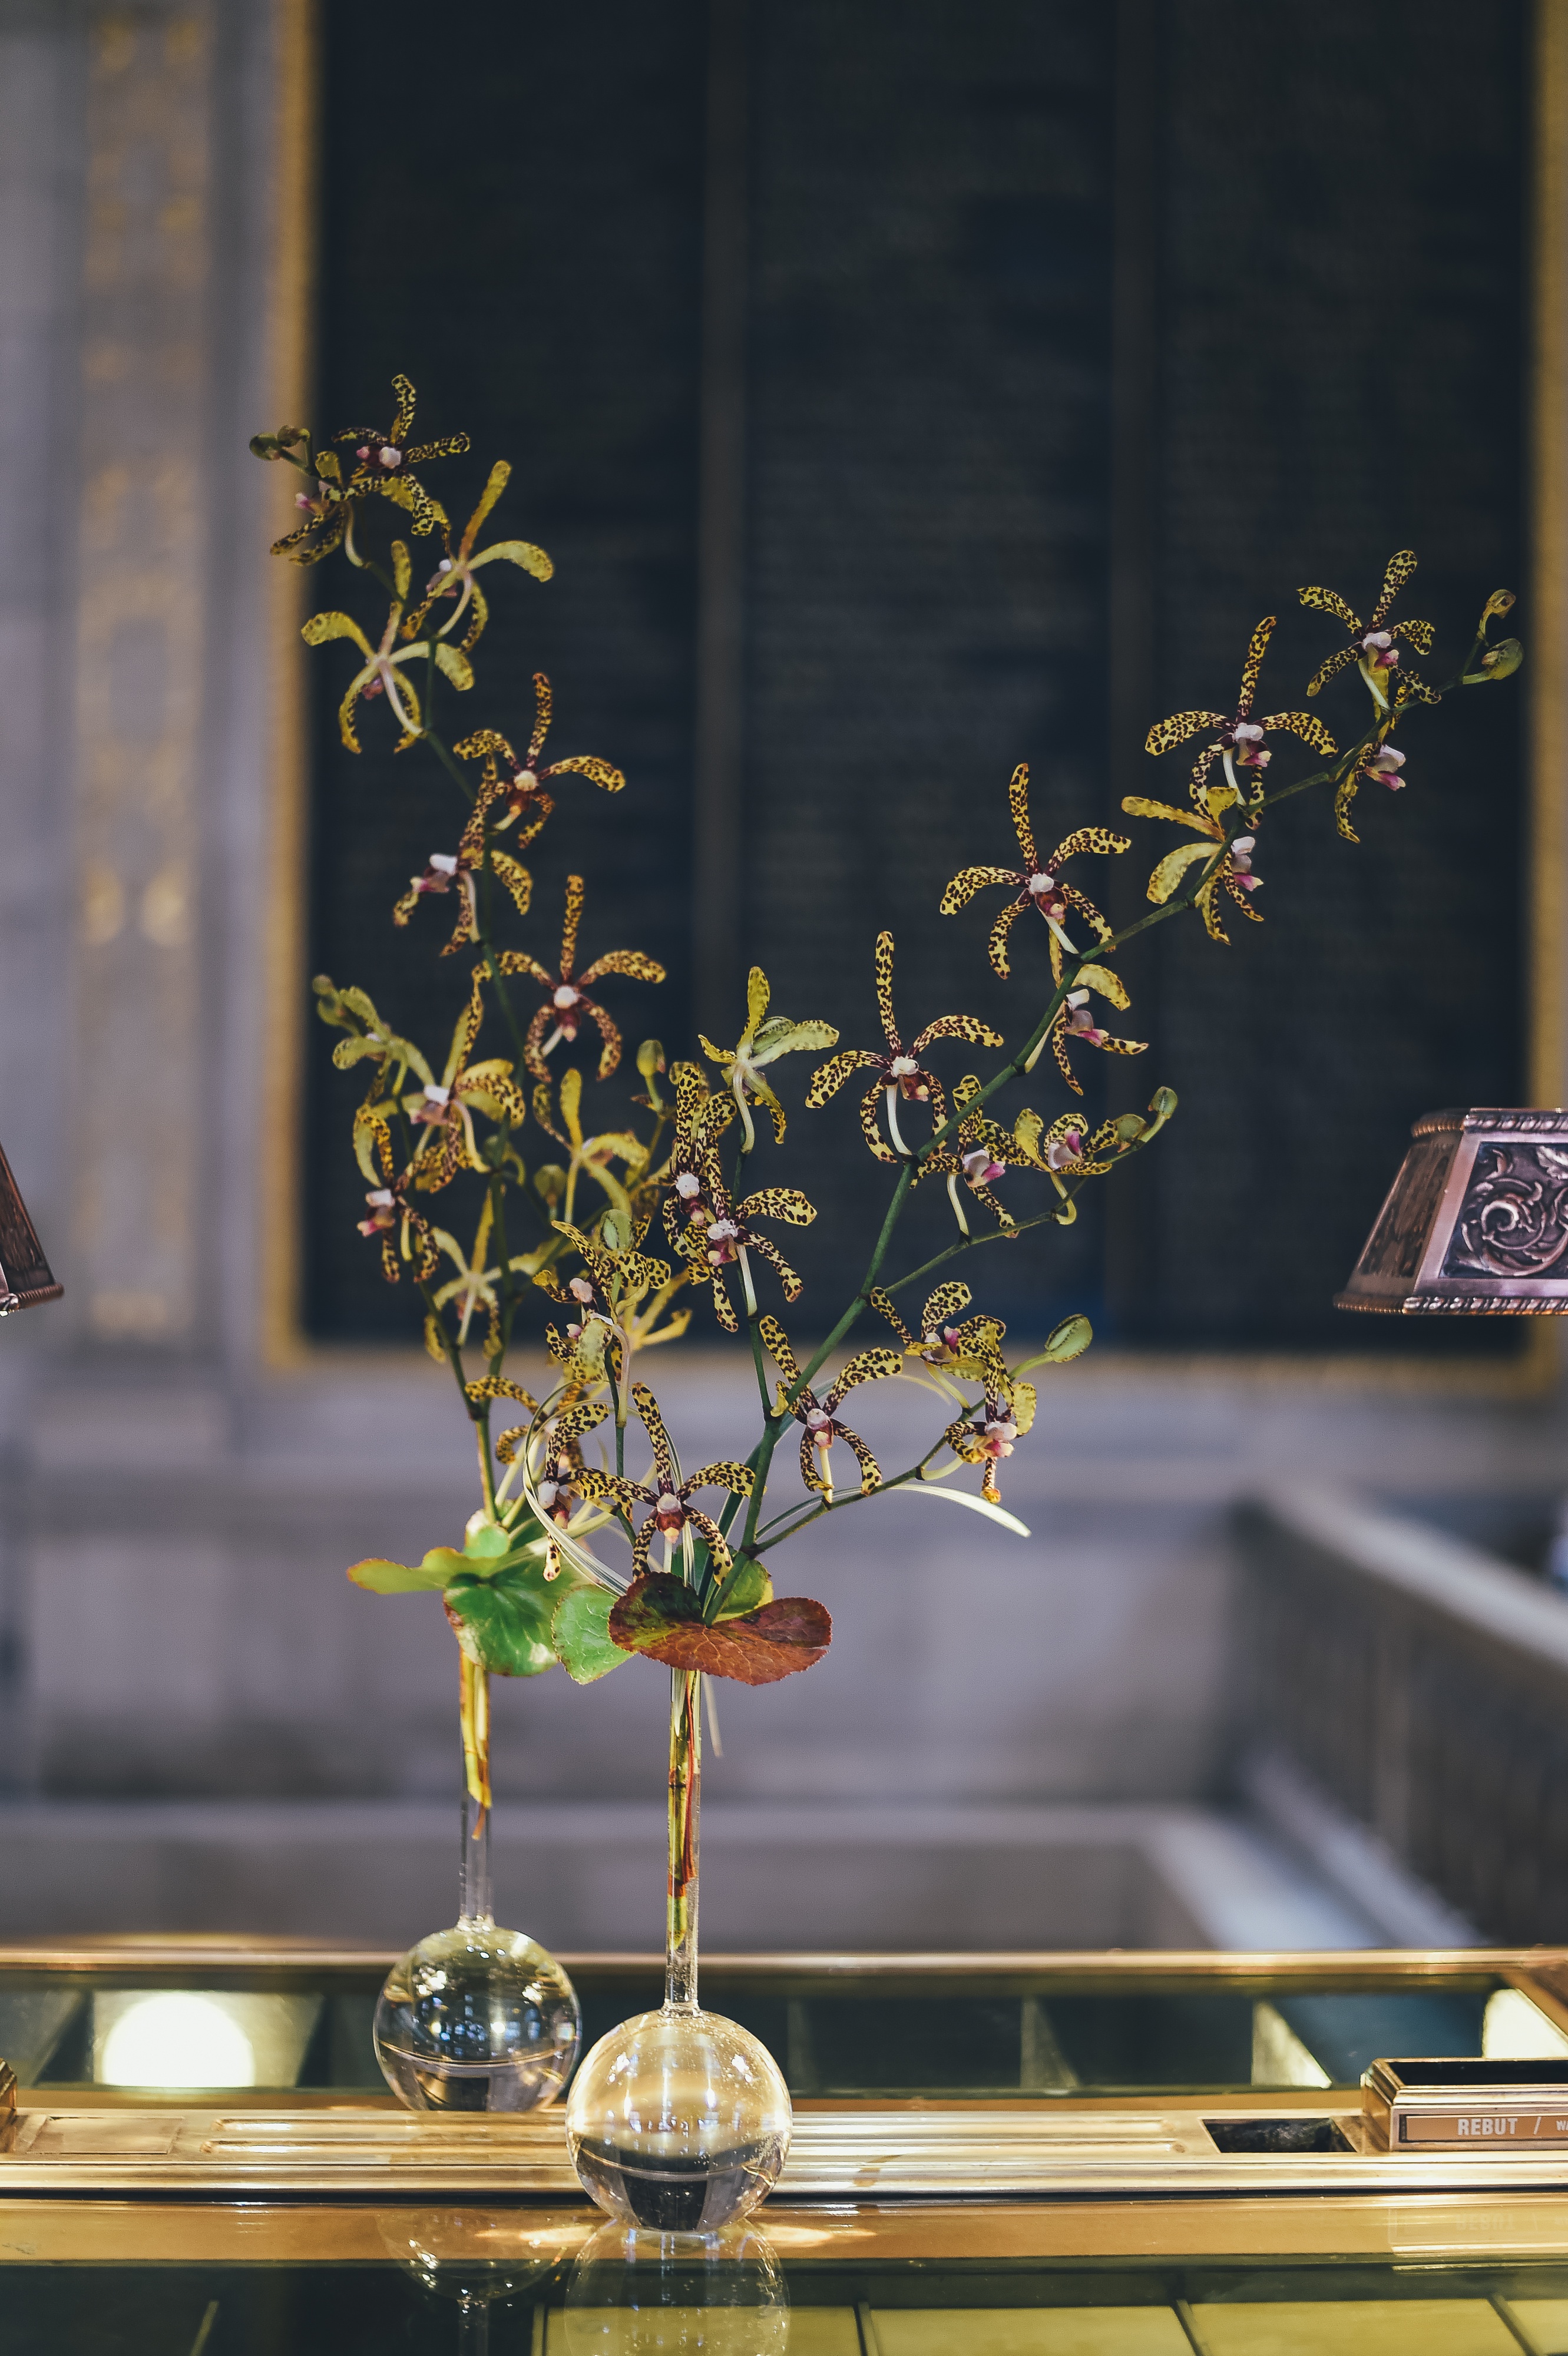
table, branch, plant, leaf, flower, window, glass, yellow, lighting, flora, still life, painting, interior design, art, floristry, ikebana, floral design, window covering, flower arranging